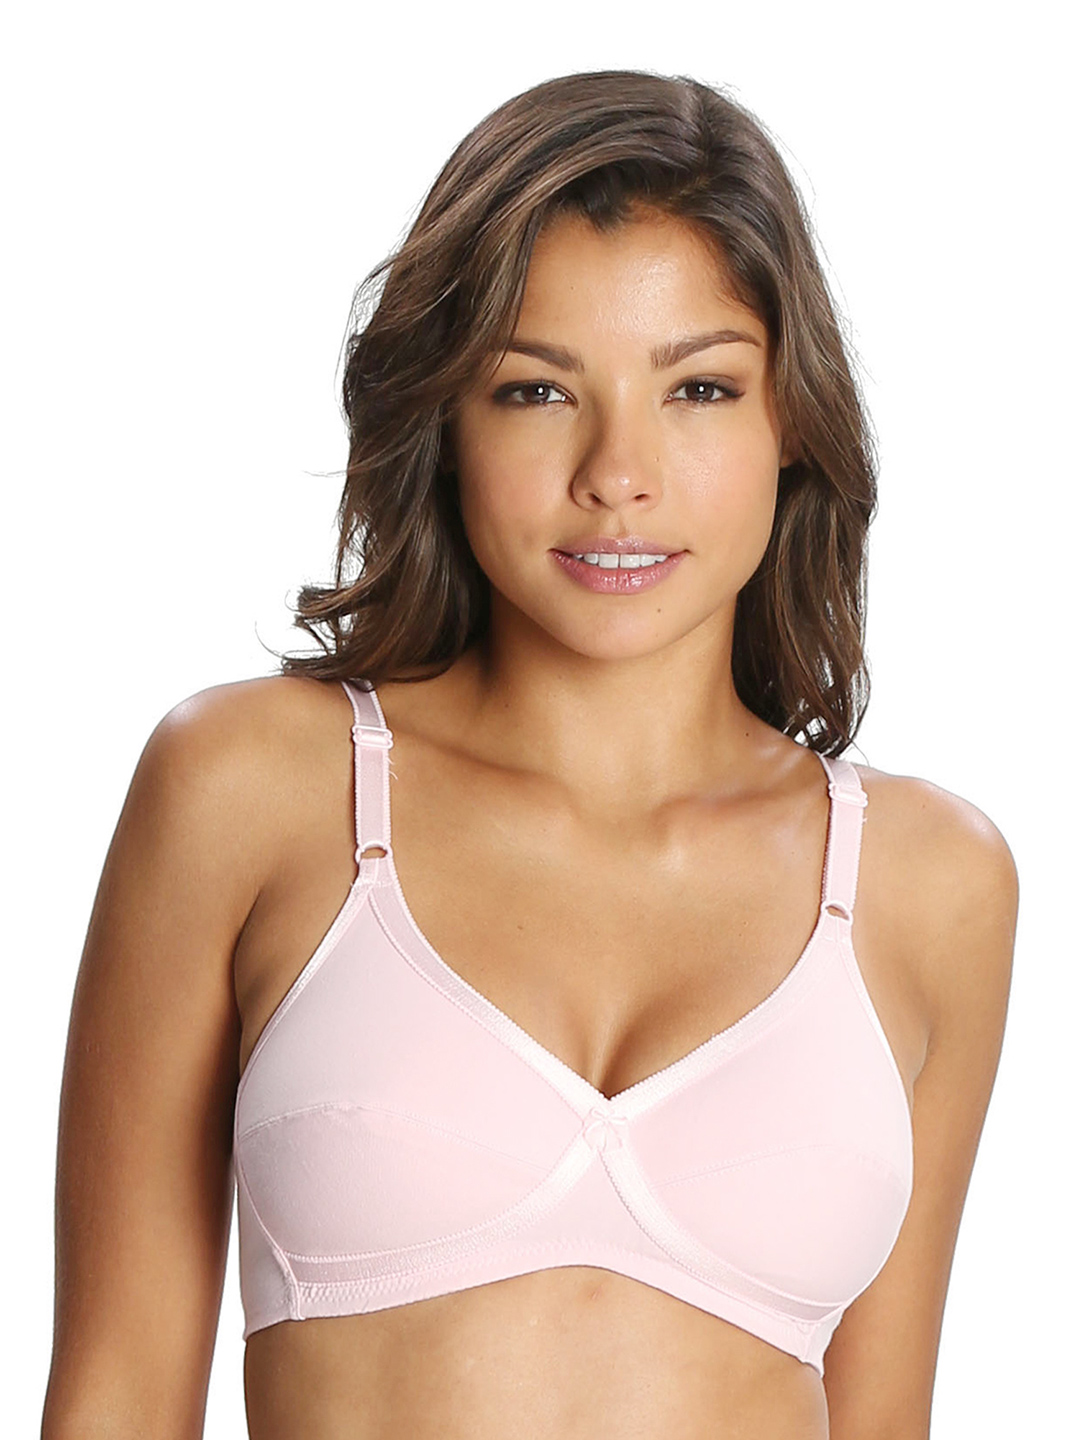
Jockey Pink Solid Non-Wired Non-Padded Cross Over Bra 1242-0105
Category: Apparel / Innerwear / Bra
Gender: Women
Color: Pink
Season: Winter 2015
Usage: Casual